Gainneville

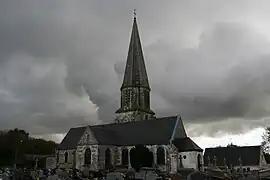
The church in Gainneville

Gainneville is a commune in the Seine-Maritime department in the Normandy region in northern France.